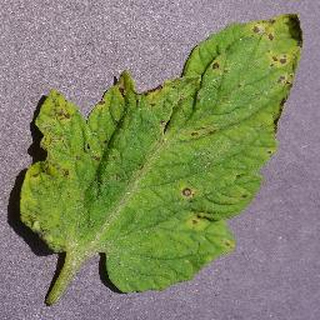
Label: tomato_septoria_leaf_spot